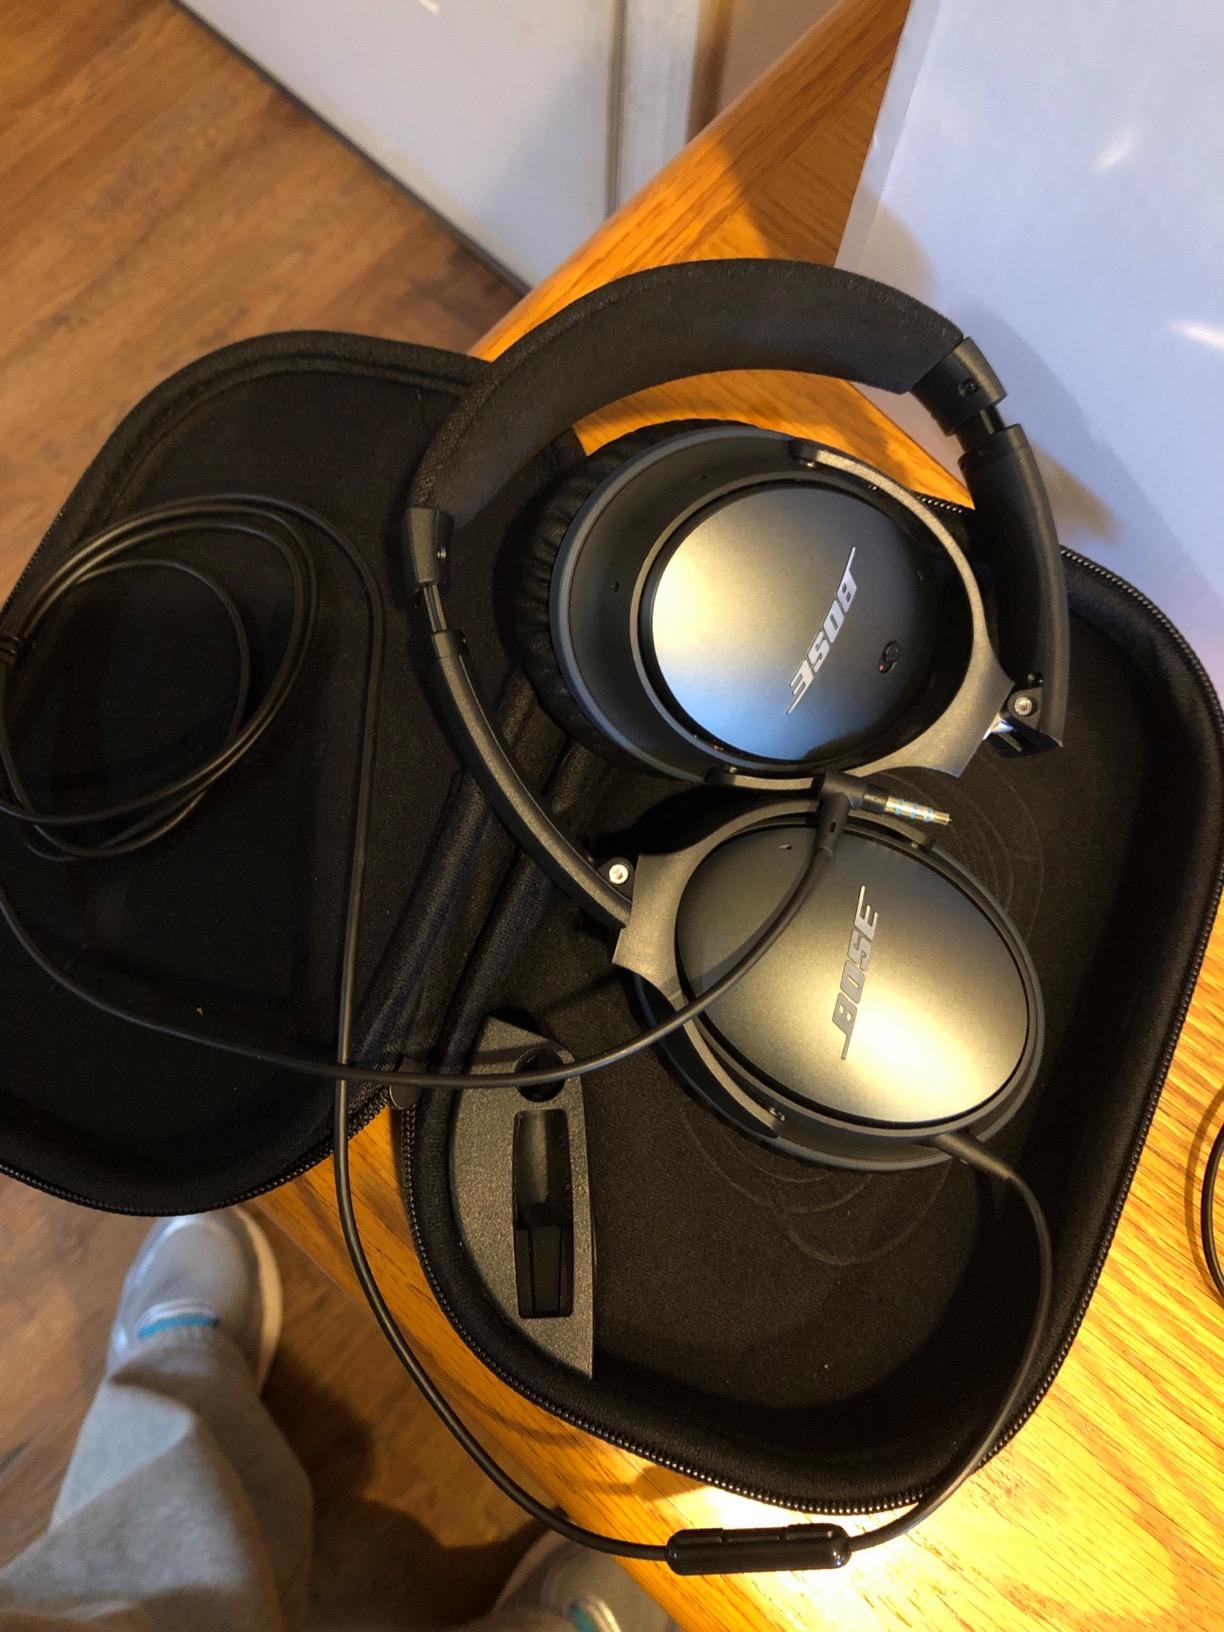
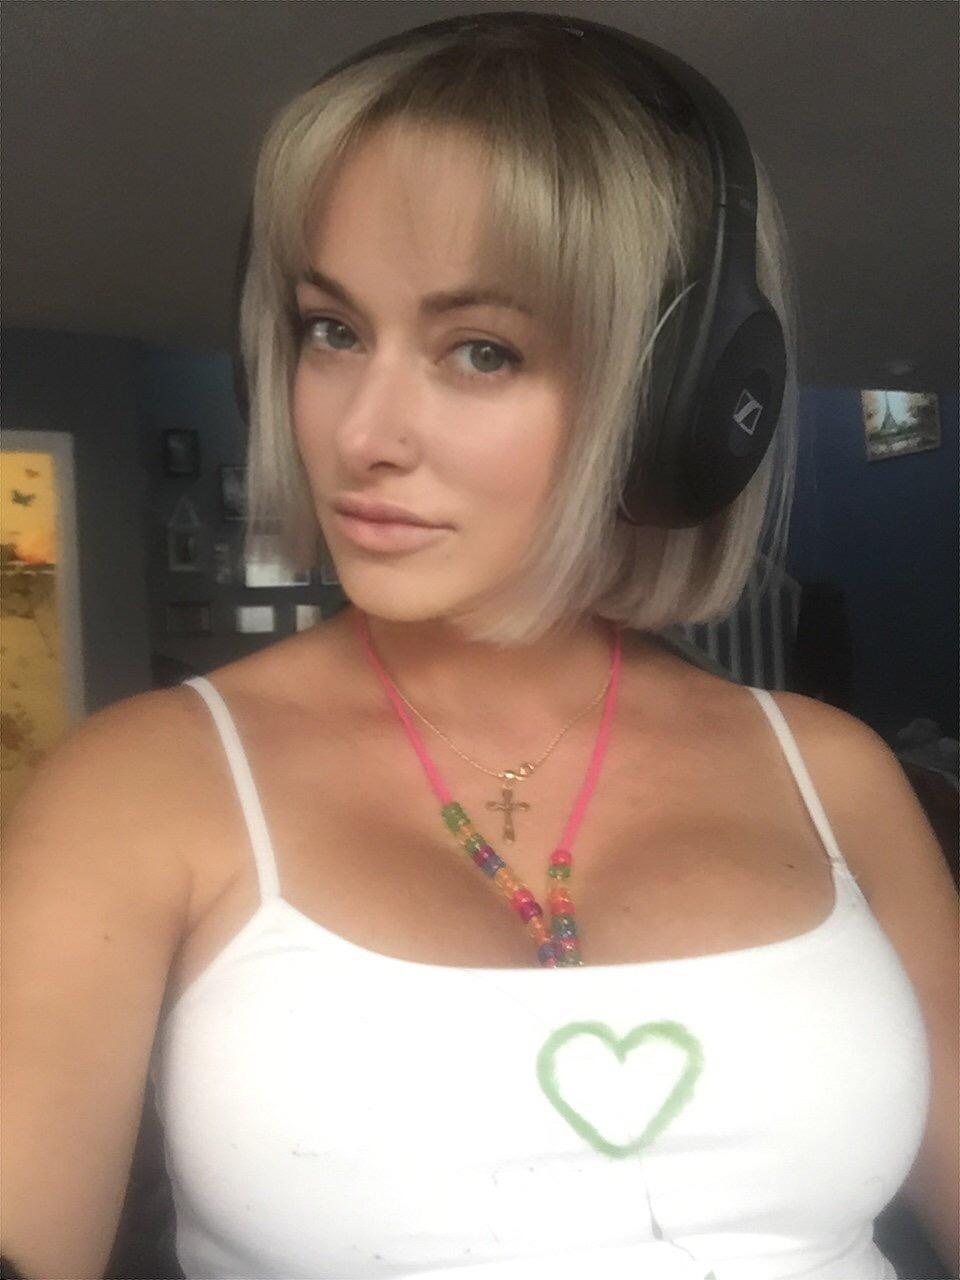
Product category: headphones
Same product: no